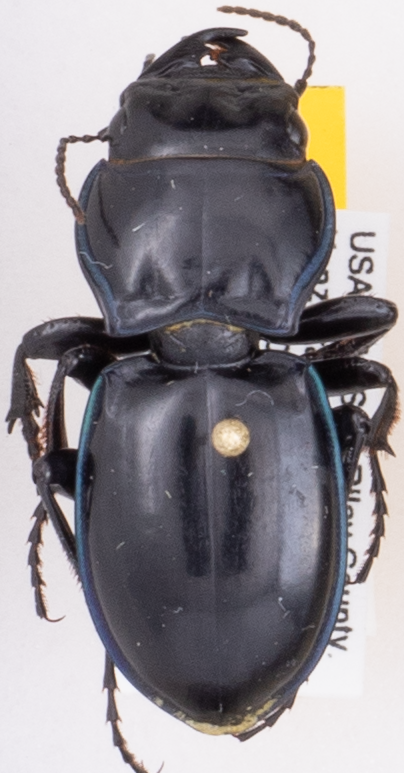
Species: Pasimachus elongatus
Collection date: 2015-08-17
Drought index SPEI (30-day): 0.318
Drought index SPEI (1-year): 0.454
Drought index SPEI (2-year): -0.27